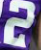
Number: 2